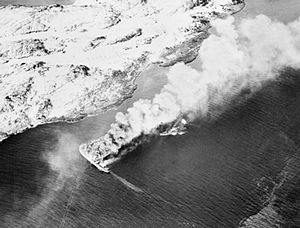
Tjøtta internasjonale krigskirkegård
Flyfoto af sænkningen af MS Rigel
Tjøtta internasjonale krigskirkegård, også kaldt for «Russerkirkegården» er en norsk krigskirkegård som ligger ved fylkesvei 17, syd for for byen Sandnessjøen på øen Tjøtta i Nordland. Alle de sovjetiske krigsfanger som døde under den anden verdenskrig i Nord-Norge blev begravet på de lokale kirkegårde, men efter krigen bestemte de norske myndighedere at alle skulle flyttes og samles på en fælles kirkegård på statens grund på Tjøtta. Grunden til dette var for bedre kunne have opsyn med personer fra Sovjetunionen, som blev anset som potentielle spioner under Den kolde krig. De sovjetiske krigsfanger blev tvangssendt for at udføre slavearbejde på den tyske besættelsesmagts forsvarsanlæg langs Nord-Norges kyst.